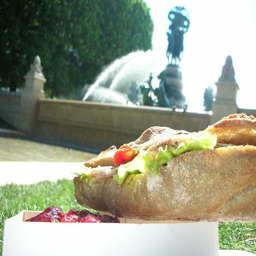
A sandwich with lettuce and tomatoes sits on a box in a park.
Food sitting in the front of a fountain outdoors.
A large sandwich sits on a box of dessert.
A sandwich over a box filled with some type of fruit.
a close up of a pizza with a fountain in the background